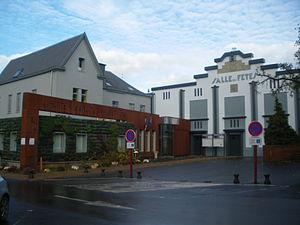
Mairie et salle des fêtes d'Hersin-Coupigny.
Hersin-Coupigny est une commune française située dans le département du Pas-de-Calais en région Hauts-de-France.